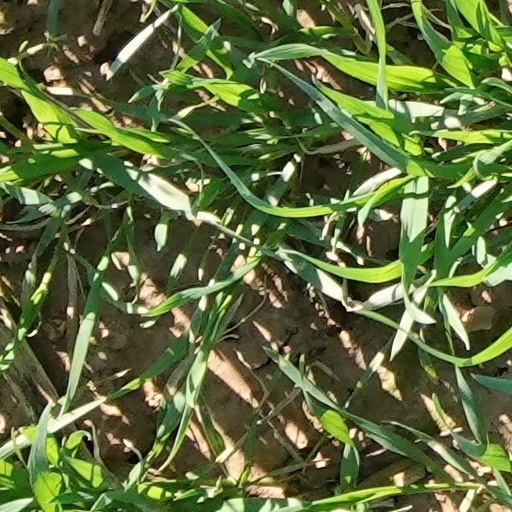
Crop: wheat